Guido van Helten

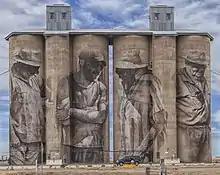
"Brim Silo Art project" (2015)

Guido van Helten (born 1986) is an Australian artist, known for his photorealistic murals.